Sui Wenjing

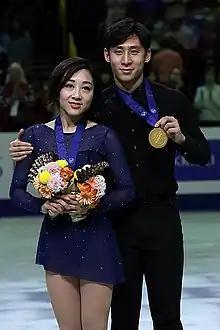
Sui (left) and Han (right) at the 2019 World Championships

Sui Wenjing (born 18 July 1995) is a Chinese pair skater. With partner Han Cong, she is the 2022 Olympic gold medalist, 2018 Olympic silver medalist, a two-time world champion (2017, 2019), a three-time world silver medalist (2015, 2016, 2021), the 2019–20 Grand Prix Final champion, a six-time Four Continents champion (2012, 2014, 2016–2017, 2019–2020) and a two-time Chinese national champion (2010, 2011).